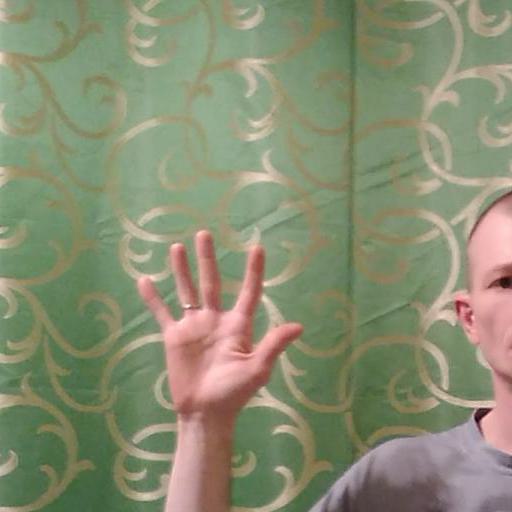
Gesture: palm